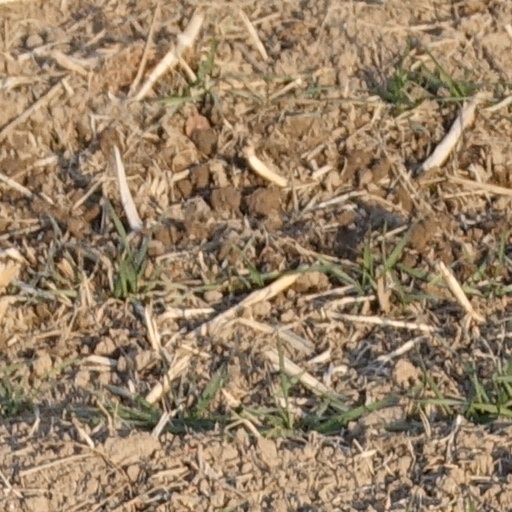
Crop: wheat